Hospice Comtesse

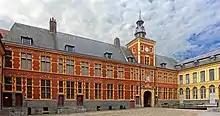
The courtyard of Hospice Comtesse

The Hospice Comtesse or Hospice Notre-Dame is a 17th-century hospice on Rue de la Monnaie in the Old Town area of Lille, France, first built in 1236 by Joan, Countess of Flanders. It is now a museum on the history of the hospice.